Tarun Tapasi

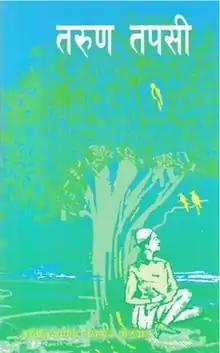
Cover page

Tarun Tapasi is a 1953 Nepali epic by Lekhnath Paudyal. It was published in 1953 by Sajha Prakashan. The epic is divided into 19 cantos and is written in Shikharini chhanda (meter). The poet called his epic a "navya-kavya" (modern type of poem), a new epic instead of "maha-kavya" (classical genre of epic).